Winnie-the-Pooh (book)

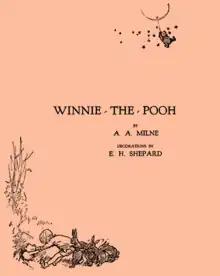
First edition cover

Winnie-the-Pooh is a 1926 children's book by English author A. A. Milne and English illustrator E. H. Shepard. The book is set in the fictional Hundred Acre Wood, with a collection of short stories following the adventures of an anthropomorphic teddy bear, Winnie-the-Pooh, and his friends Christopher Robin, Piglet, Eeyore, Owl, Rabbit, Kanga, and Roo. It is the first of two story collections by Milne about Winnie-the-Pooh, the second being "The House at Pooh Corner" (1928). Milne and Shepard collaborated previously for English humour magazine "Punch", and in 1924 created "When We Were Very Young", a poetry collection. Among the characters in the poetry book was a teddy bear Shepard modelled after his son's toy. Following this, Shepard encouraged Milne to write about his son Christopher Robin Milne's toys, and so they became the inspiration for the characters in "Winnie-the-Pooh".